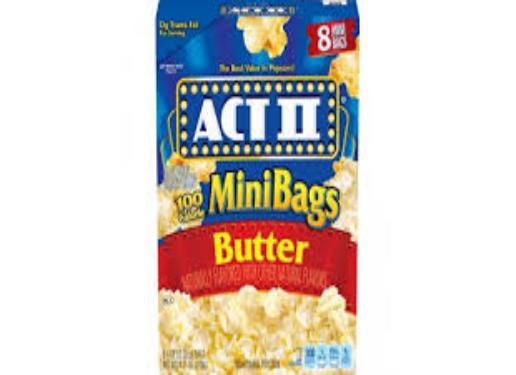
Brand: Act II
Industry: Food